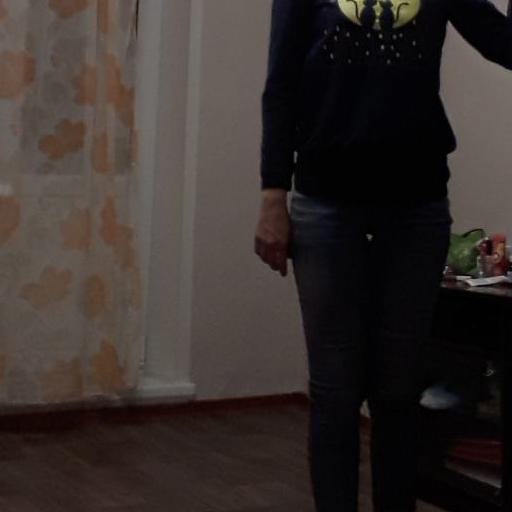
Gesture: no_gesture